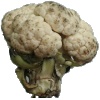
Label: cauliflower